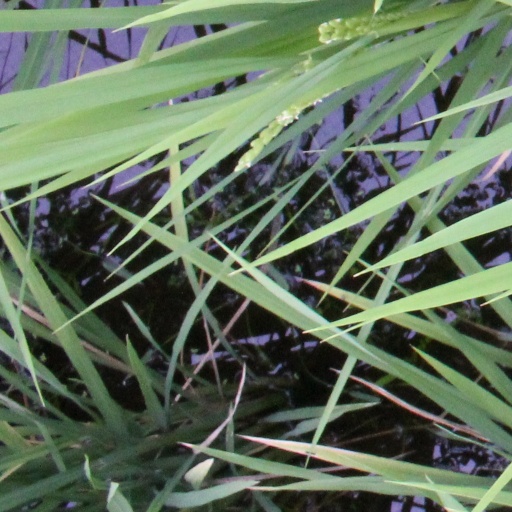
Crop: rice